Embrun Cathedral

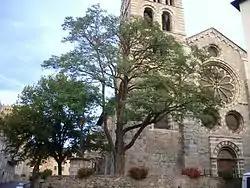
The façade or west front

In the fifth century relics of St Nazarius were translated to Embrun, which had supported a bishop since the fourth century; Embrun became a noted place of pilgrimage. Charlemagne erected the basilica that was visited by Pope Leo III. The cathedral church, built on foundations that date to its founding in the ninth century, was constructed between 1170 and 1220; its Romanesque portal, columns supported on crouching lions in the north portal and striped stonework courses in cream and gray stone express cultural links with Lombardy. The interior has an elaborate Baroque high altar inlaid in colored marbles, recently rediscovered frescoes, an organ (the oldest working in France) donated by Louis XI of France, who habitually sported in his cap a leaden emblem of the Virgin of Embrun, and whose last words were addressed to "Nôtre Dame d'Embrun, ma bonne maîtress, ayez pitié de moi".